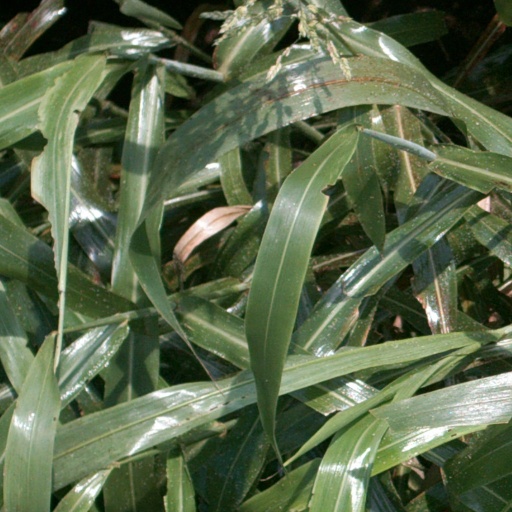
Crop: sorghum